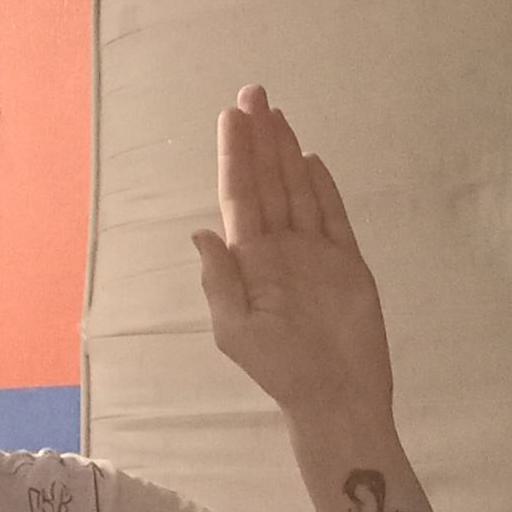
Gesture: stop